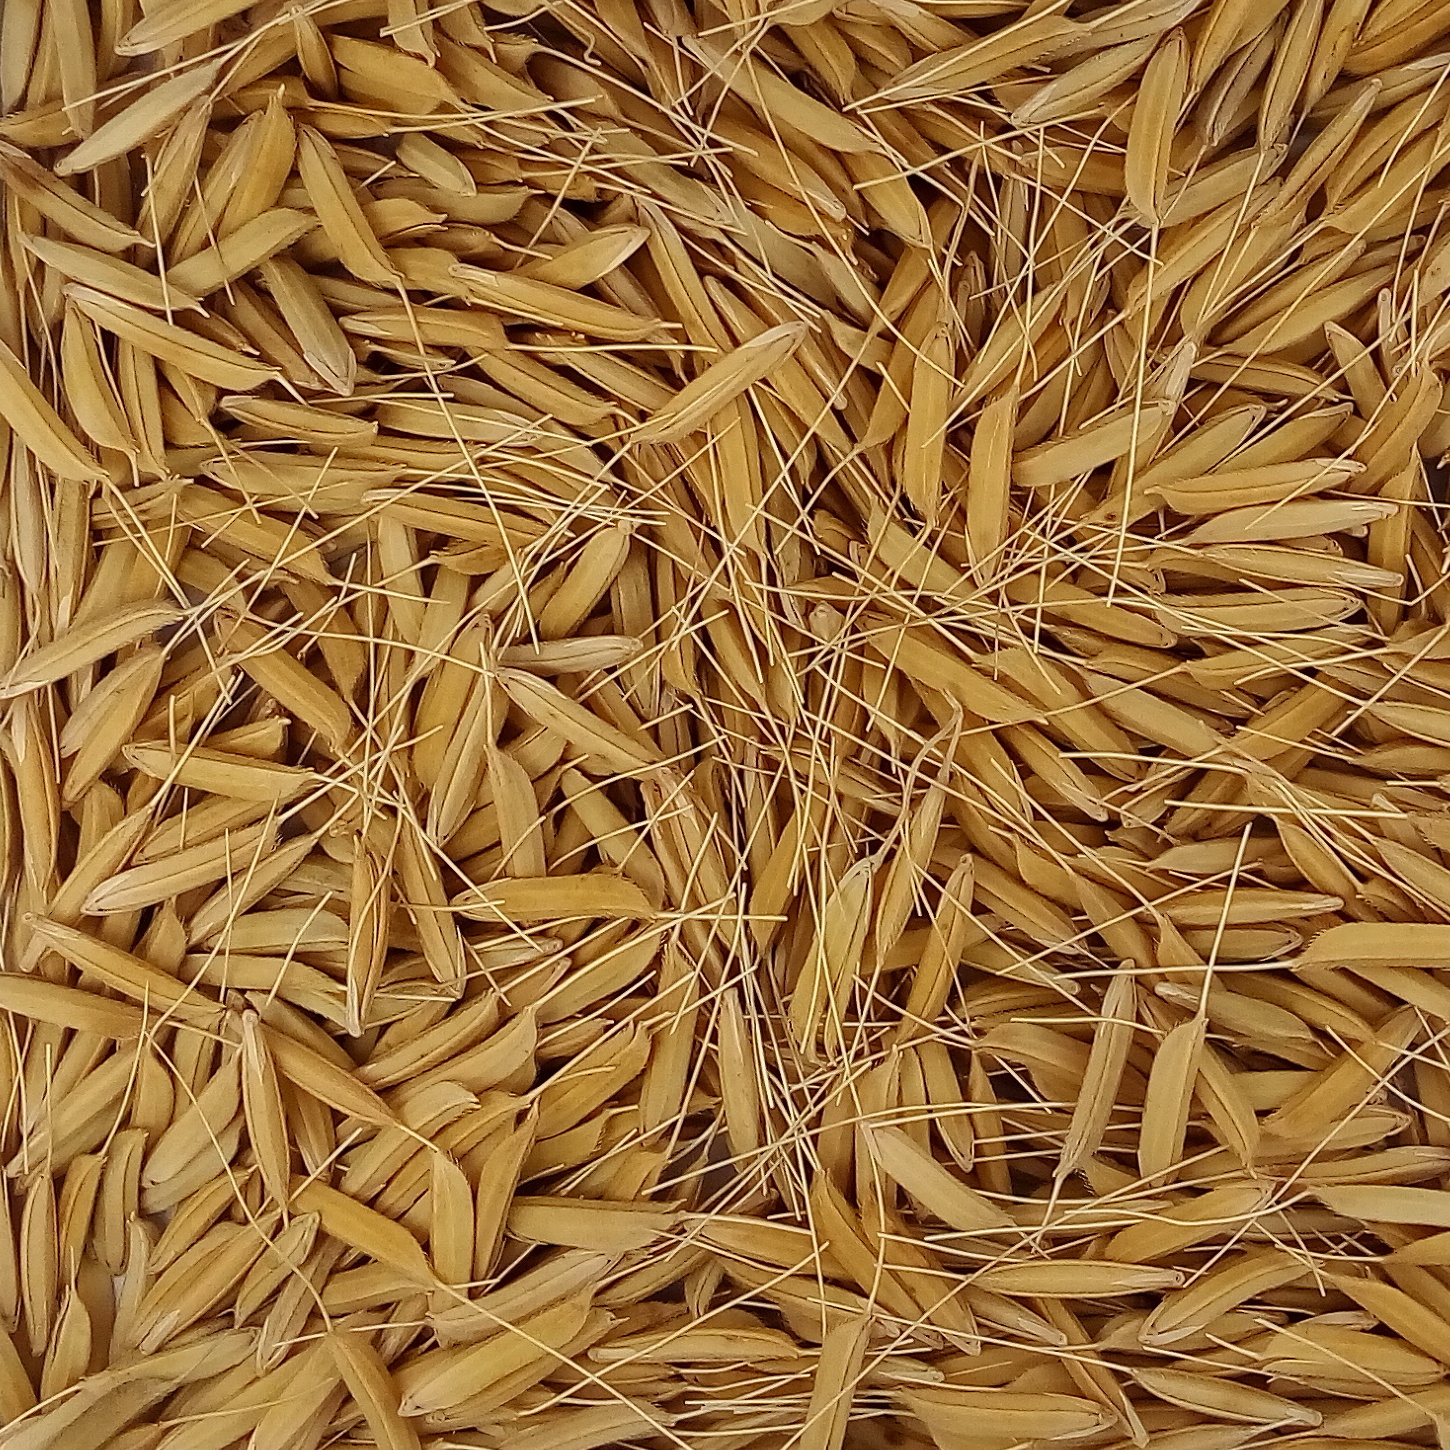
Rice seed variety: 1637